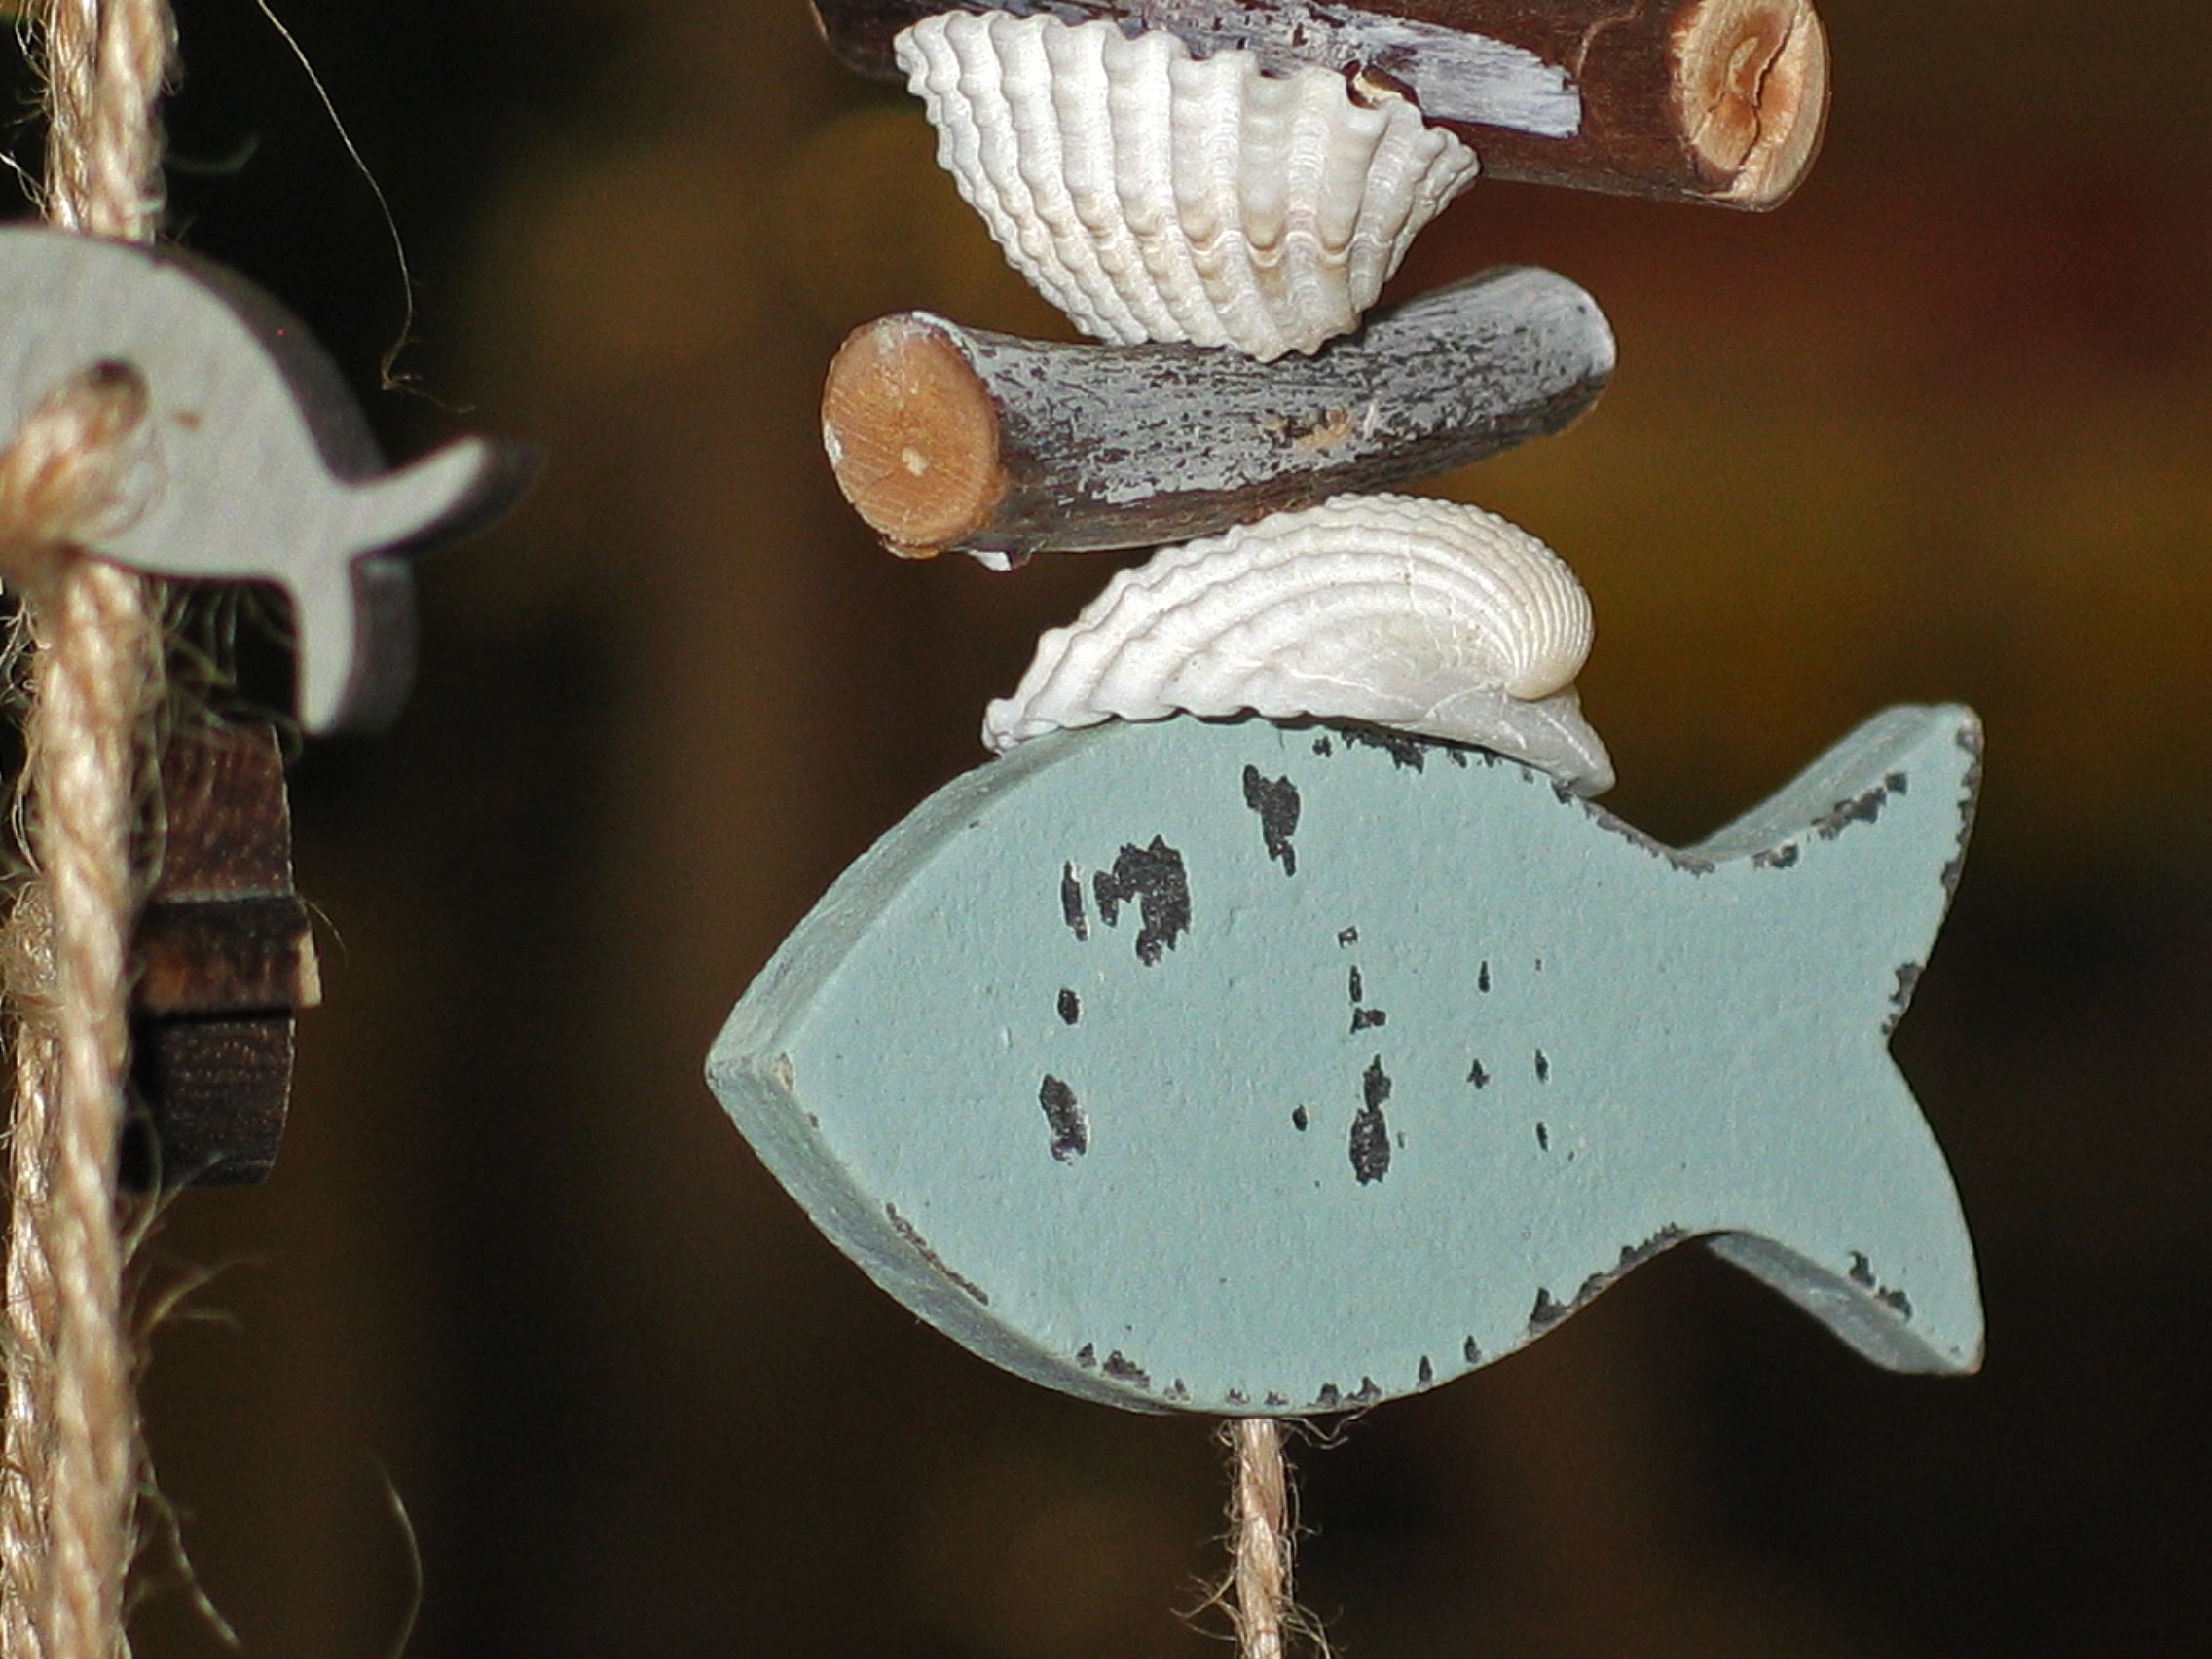
beach, sea, coast, water, nature, branch, wood, sun, leaf, ship, summer, travel, decoration, holiday, fish, shell, housing, deco, background, figure, decorative, maritime, treasure, flotsam, meeresbewohner, macro photography, mussel shells, drift wood, washed up on, sea freight